Kanrantei

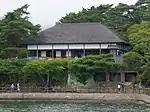
This building

It has been designated a Prefectural Cultural Property. Inside, 21 painted fusuma panels of the Edo period have been designated an Important Cultural Property.